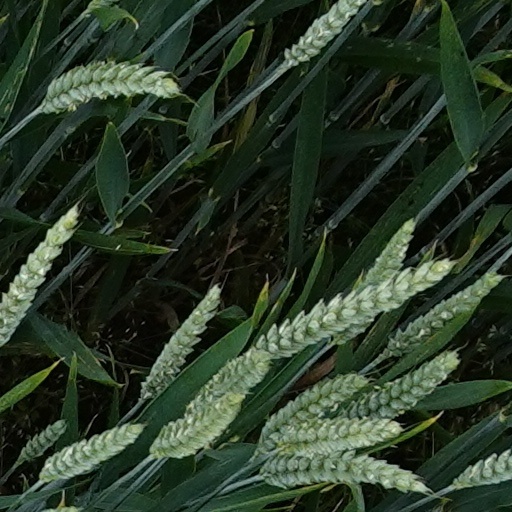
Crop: wheat